Timothy Williamson

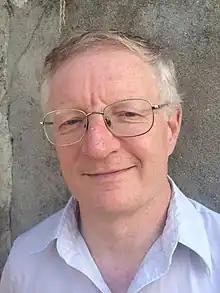
Williamson in 2014

Timothy Williamson (born 6 August 1955) is a British philosopher whose main research interests are in philosophical logic, philosophy of language, epistemology and metaphysics. He is the former Wykeham Professor of Logic at the University of Oxford, and a fellow of New College, Oxford.